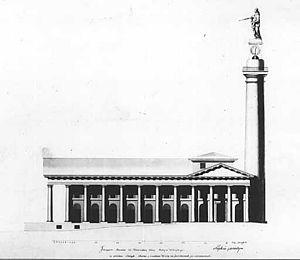
Laurynas Gucevičius, parfois nommé Laurynas Stuoka-Gucevičius, est un architecte polono-lituanien né à Migonys, avant le 5 août 1753, et mort à Vilna, le 21 décembre 1798, représentant le courant du classicisme en Lituanie et en Pologne.